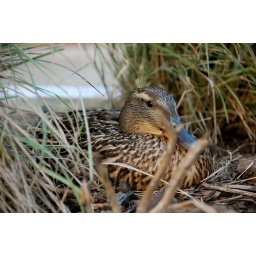
A mallard duck is nesting in a flower planter in downtown Grand Rapids.